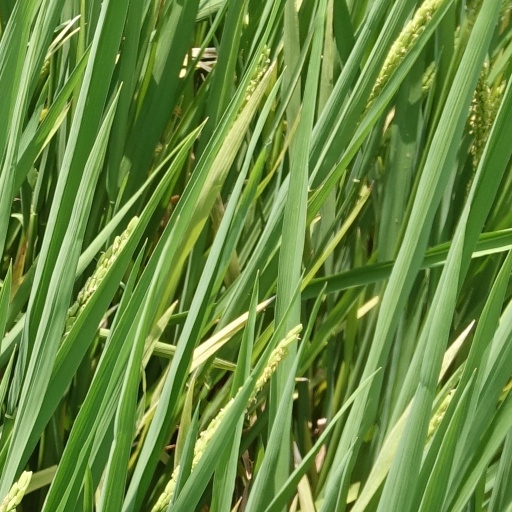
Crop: rice